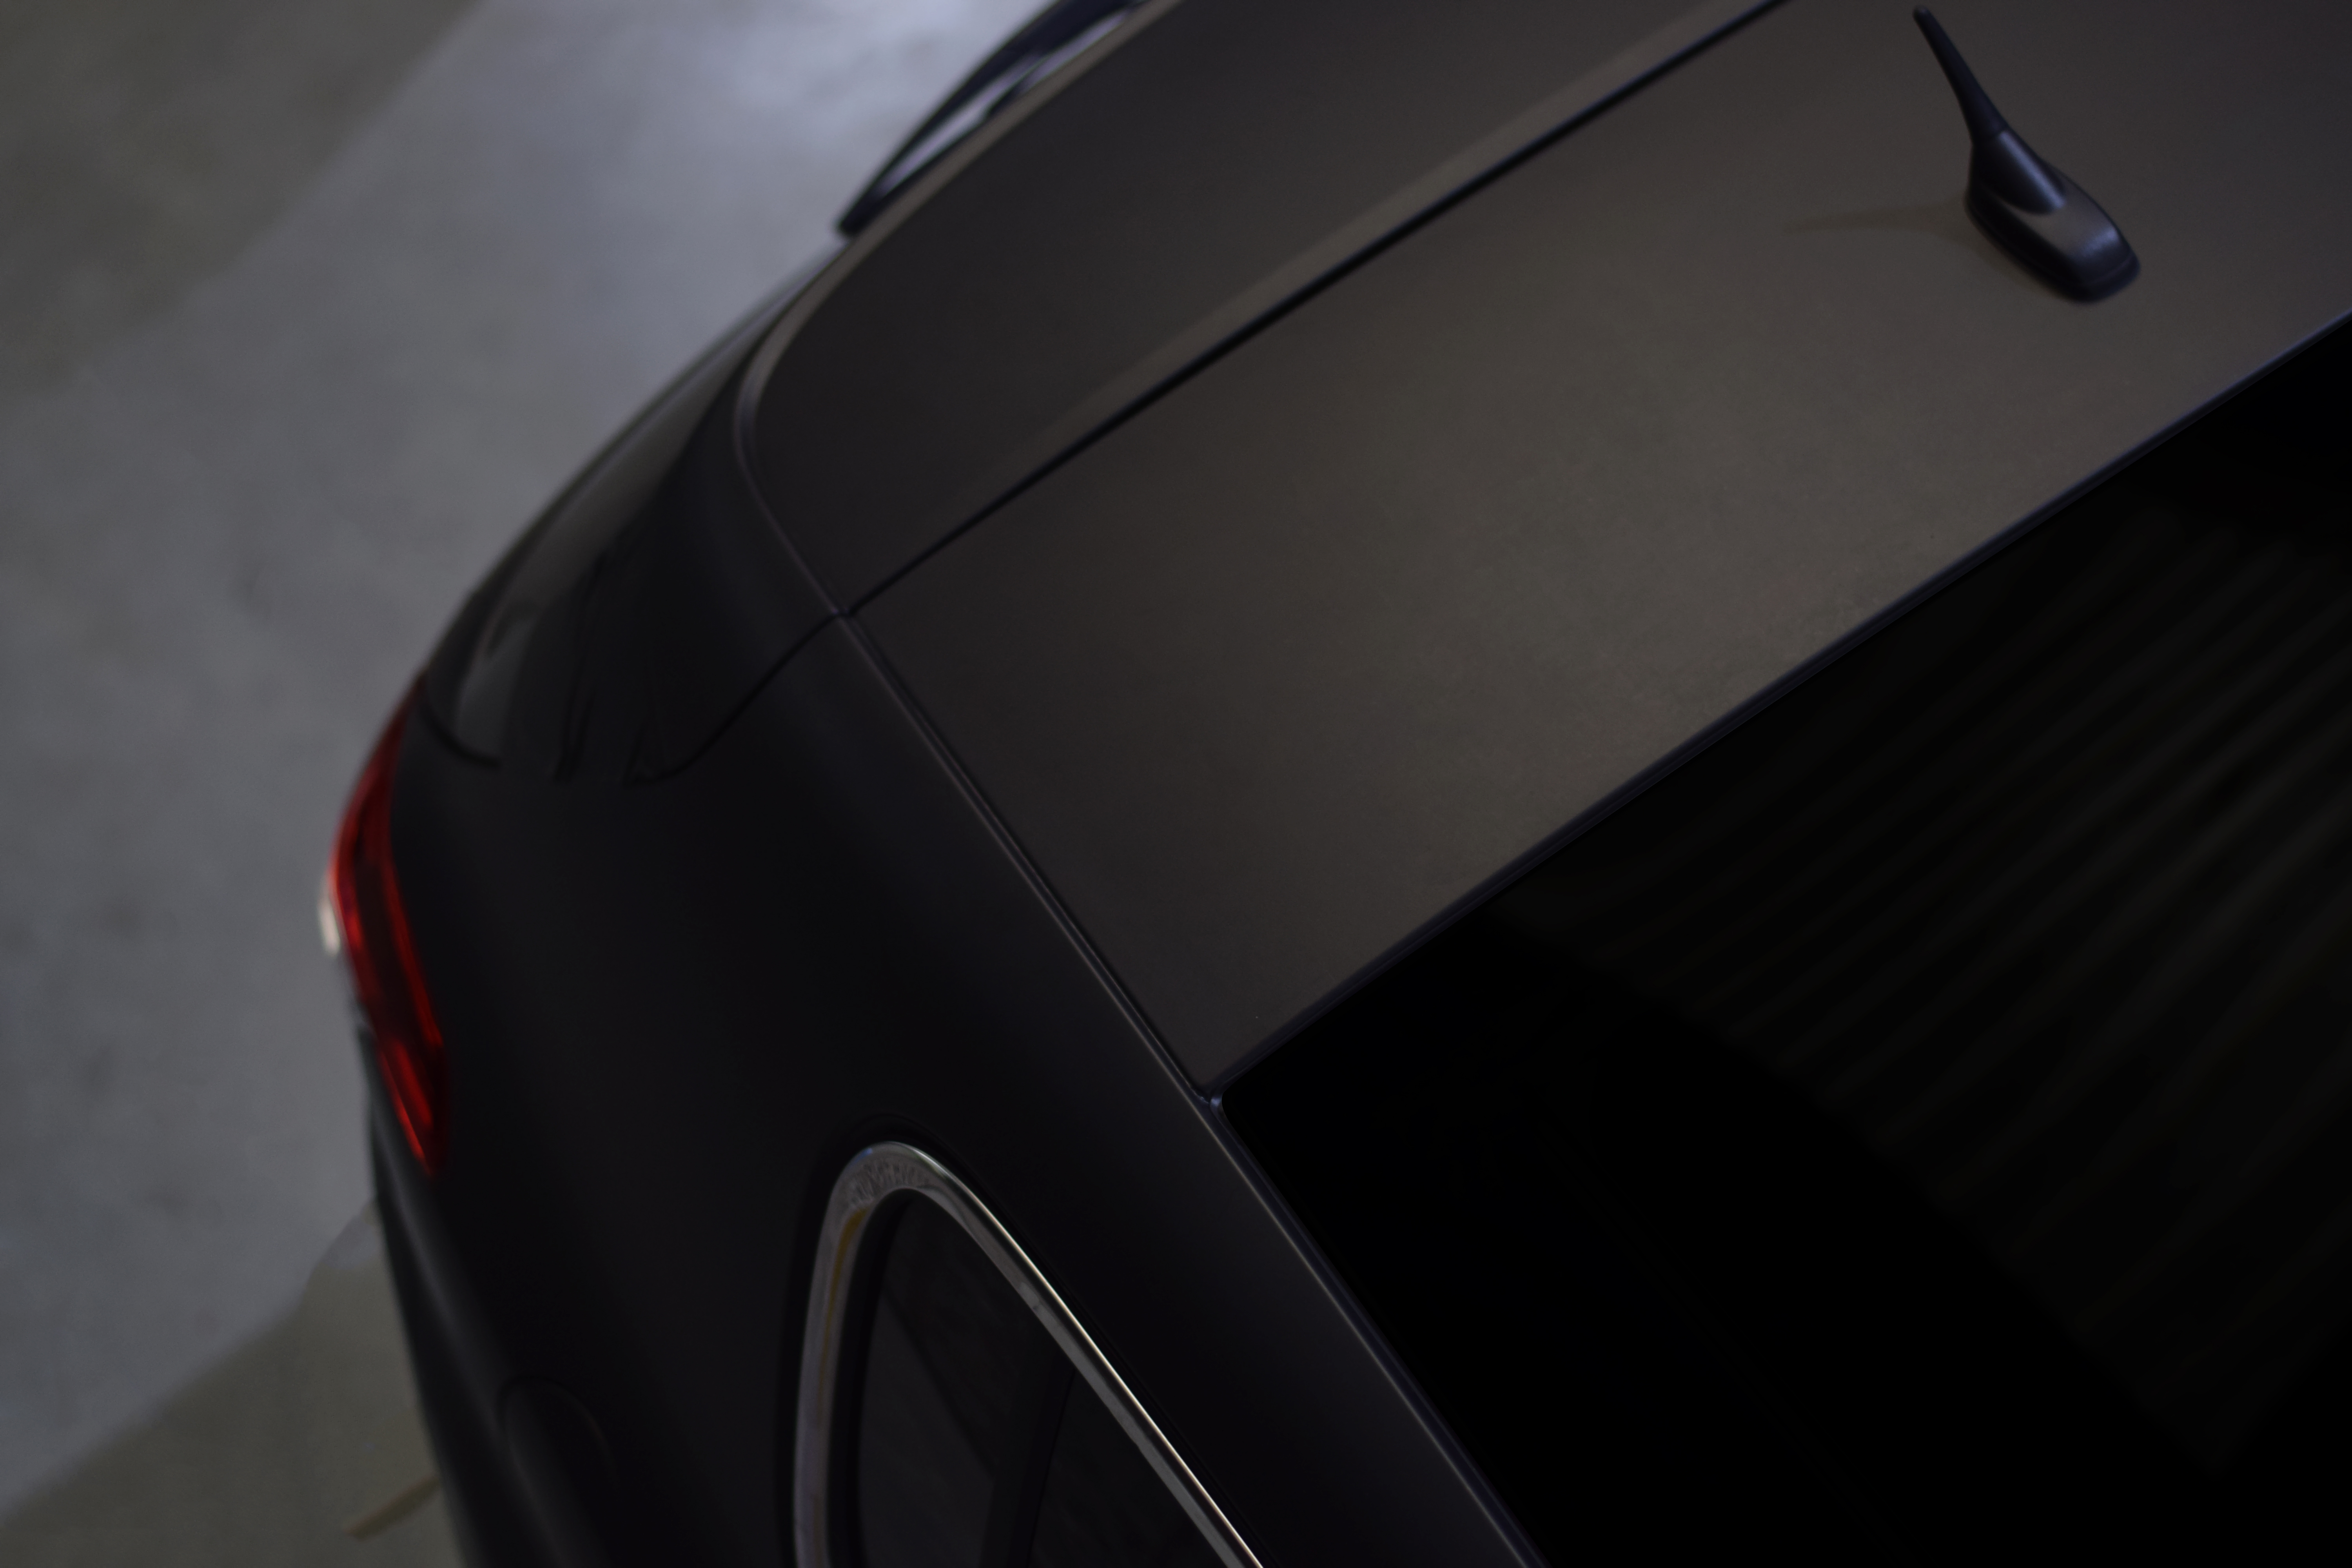
car, wrap, wrapped, tint, tinting, Car Wrap, black, grey, matte, mat black, foil, sticker, automotive, auto, vehicle, carbon, automotive design, automotive exterior, rim, wheel, bumper, automotive lighting, Tints and shades, spoiler, trunk